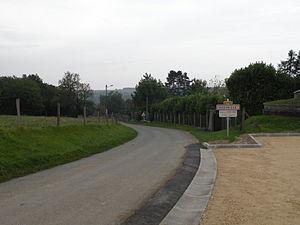
Vaudancourt rue
Vaudancourt est une commune française située dans le département de l'Oise, en région Hauts-de-France.